Religion in Houston

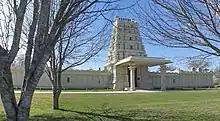
Sri Meenakshi Devasthanam Temple (Pearland)

Sri Meenakshi Temple in Pearland had its property purchased in 1978 and was established in 1979. Pat Turner of the "Houston Chronicle" wrote that the initial facility "was barely big enough for one person to stand in while performing worship services (pooja)." New facilities were established circa 1995.